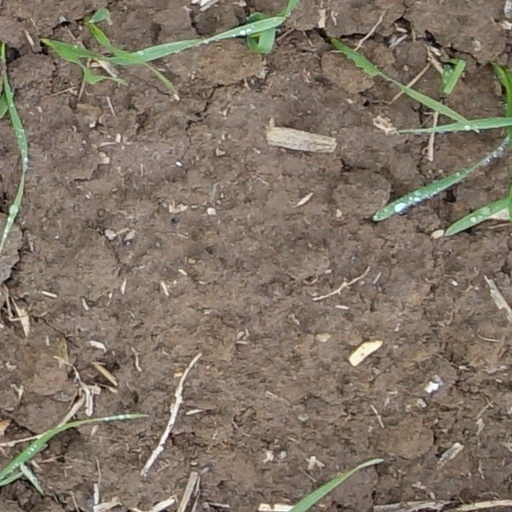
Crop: wheat